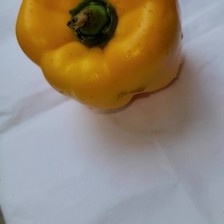
Label: capsicum